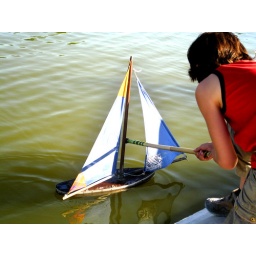
boy with boat in paris